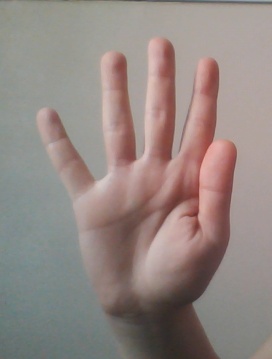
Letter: sheen